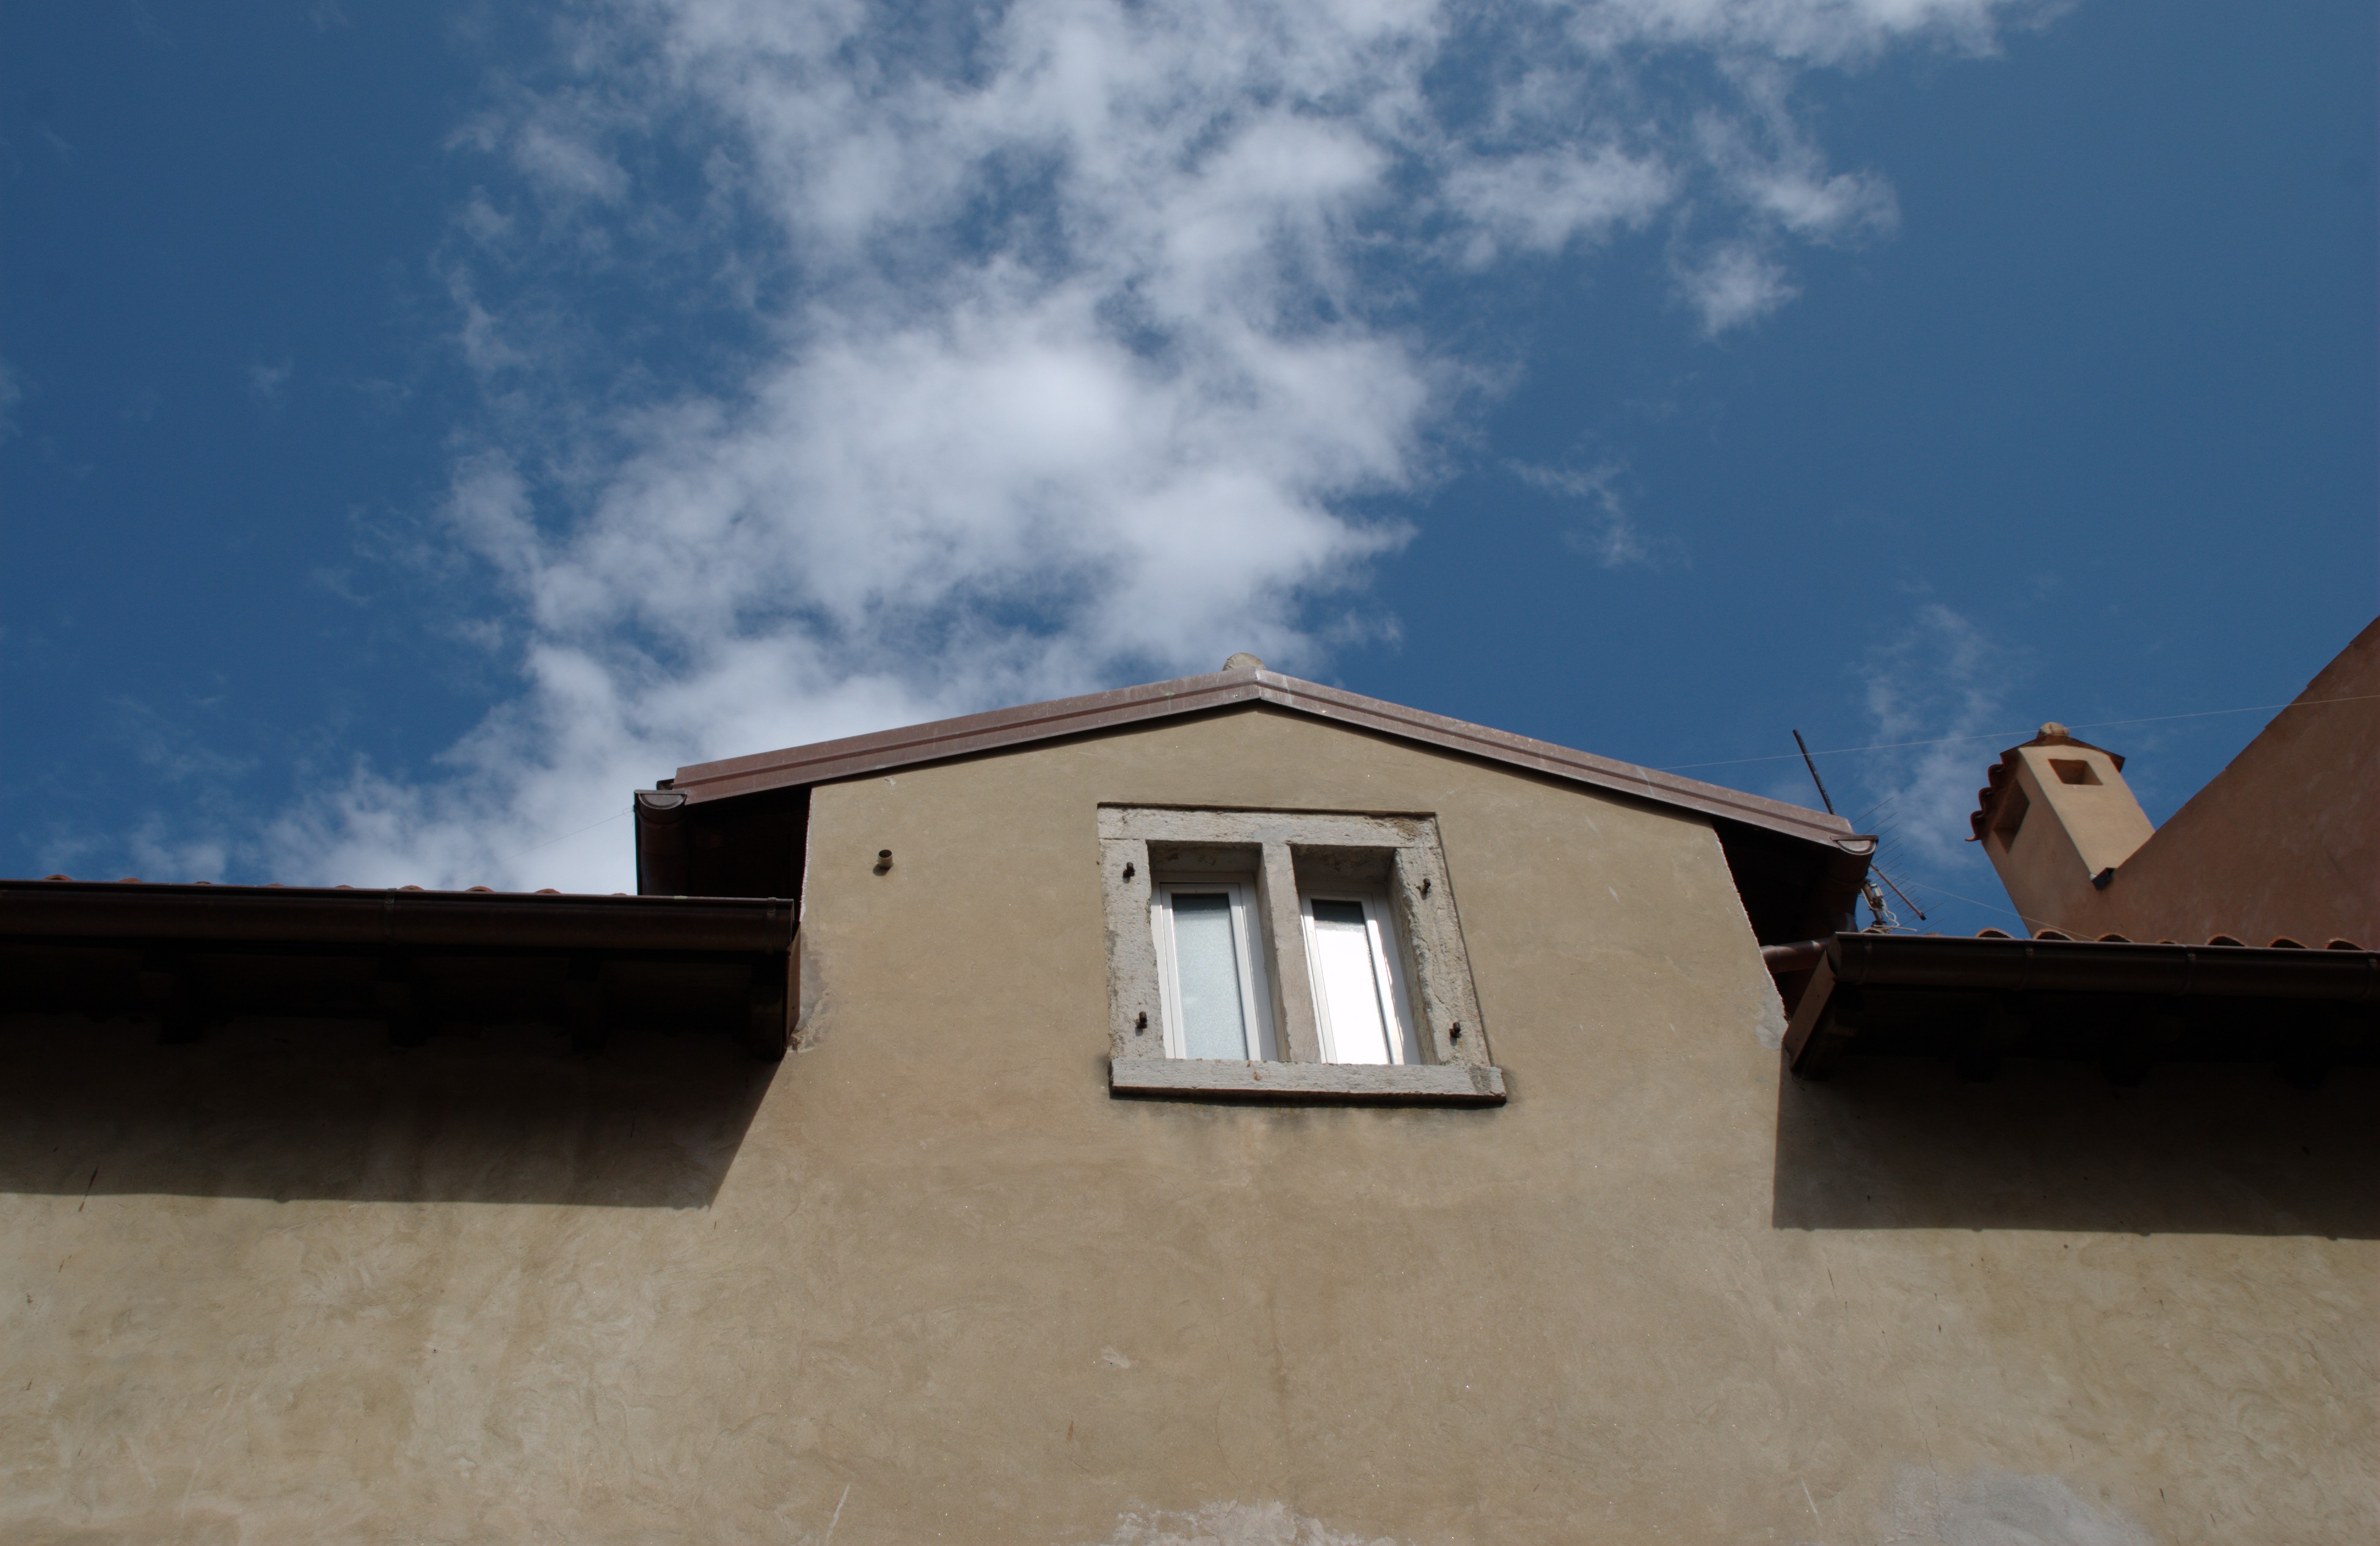
architecture, sky, house, town, roof, city, home, cityscape, europe, facade, property, nikon, croatia, estate, d80, istria, adriatic, nikond80, rovigno, rovinj, jadran, istra, concordians, goldenheartaward